Gerrit de Graeff (II) van Zuid-Polsbroek

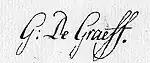
Signature of Gerrit de Graeff

Gerrit de Graeff was a scion of the influential De Graeff family from Amsterdam. His parents where Gerrit de Graeff (I.) van Zuid-Polsbroek (1711–1752) and his second wife Elizabeth Lestevenon (1716–1766). Gerrit was related through his father's marriages to the ambassador Mattheus Lestevenon and Apollonius Jan Cornelis Lampsins, nominally Baron of Tobago. After his father's death in 1752 his older brother Joan de Graeff inherited the title Free Lord (Vrijheer) of Zuid-Polsbroek, and after his sudden death in 1754 Gerrit succeeded him there. In 1766, after the death of his mother, he succeeded her as Free Lord of Purmerland and Ilpendam. He received his doctorate on 28 July 1763 at the University of Leiden. In 1785 he married Christina van Herzeele, with whom he had two children: